The Law (1974 film)

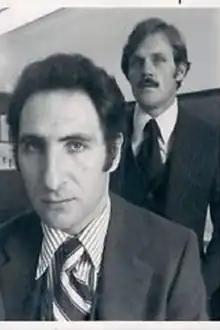
Title card

The Law is a 1974 Universal Television made-for-television film directed by John Badham starring Judd Hirsch as defense attorney Murray Stone with John Beck, Bonnie Franklin and Gary Busey.